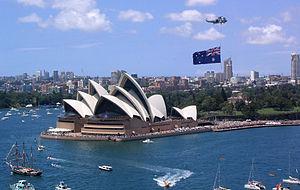
Les fêtes et jours fériés en Australie comprennent des jours fériés nationaux communs à tout le pays et quelques autres fêtes régis par les États et territoires.
L'histoire de Sydney détaille le développement de la capitale de la Nouvelle-Galles du Sud depuis le début de la colonisation européenne jusqu'à son épanouissement en un centre commercial et financier moderne, en faisant la plus grande agglomération d'Australie. On y incorporera ici la période antérieure d'occupation aborigène qui devrait être classée en préhistoire.
La culture de l'Australie moderne est une culture occidentale métissée de plusieurs autres. D'origine essentiellement anglo-celte modifiée par la vie de ses premiers colons, l'immigration multi-ethnique due aux ruées vers l'or des années 1850, l'arrivée de nouveaux immigrants après la Seconde Guerre mondiale et, plus récemment, la culture américaine, elle est aussi influencée par la culture de ses Aborigènes dont le temps du rêve est le thème central. On y ajoutera les influences de l'environnement australien si particulier, de l'isolement géographique par rapport aux nations occidentales et de la proximité de l'Asie.